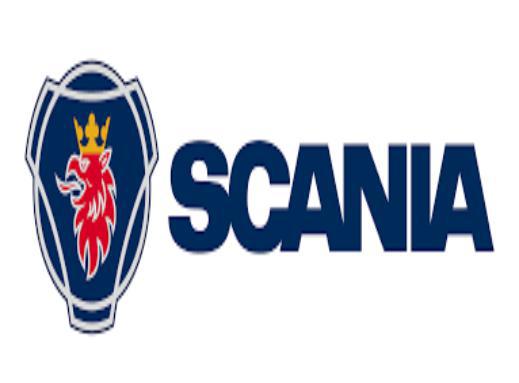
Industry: Transportation